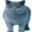
Label: cat